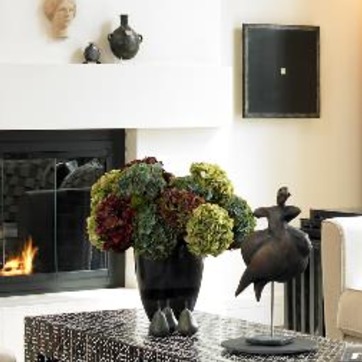
Material: foliage